James Butler, 2nd Duke of Ormonde

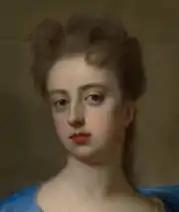
Mary Somerset, his second wife, painted by Michael Dahl

Accused of supporting the Jacobite rising of 1715, during which the rebels had shouted "High church and Ormond", he was impeached for high treason by Lord Stanhope on 21 June 1715. He might have avoided the impending storm of parliamentary prosecution, if he had remained in England and stood trial but instead he chose to flee to France in August 1715 and initially stayed in Paris with Lord Bolingbroke. On 20 August 1715 he was attainted by the (1 Geo. 1. St. 2. c. 17); his estate forfeited, and honours extinguished. The Earl Marshal was instructed to remove the names and armorial bearings of Ormonde and Bolingbroke from the list of peers and Ormonde's banner as Knight of the Garter was taken down in St George's Chapel.